Operation Bluecoat

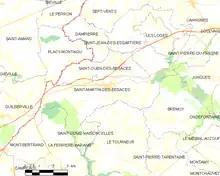

The 7th Army was able to reinforce the town with troops from the 3rd Fallschirmjager Division, which was being forced south by the V US Corps and to move elements of the 9th SS Panzer Division south-west to close the gap between the 7th Army and and the British advance was held up by the German reinforcements. VIII Corps also had to protect its eastern flank, because XXX Corps had not kept up the same rate of advance. The commander of XXX Corps, Lieutenant-General Gerard Bucknall, was dismissed on 2 August and the commander of the 7th Armoured Division, Major-General George Erskine, was sacked the next day. Lieutenant-General Brian Horrocks, a veteran of the North African campaign replaced Bucknall on 4 August. The Second Army advance was brought to a temporary halt on 4 August. Vire fell to an American night attack by the 116th Infantry Regiment (US 29th Division) against the German 363rd Division on 6 August. On the same day, the 43rd (Wessex) Division and tanks of the 13th/18th Royal Hussars captured Mont Pinçon.